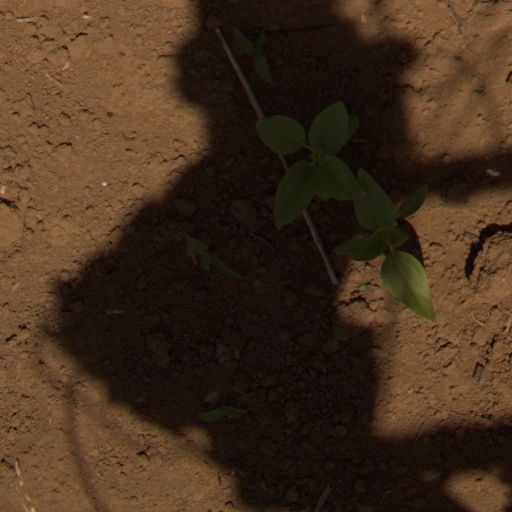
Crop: Jerusalem artichoke